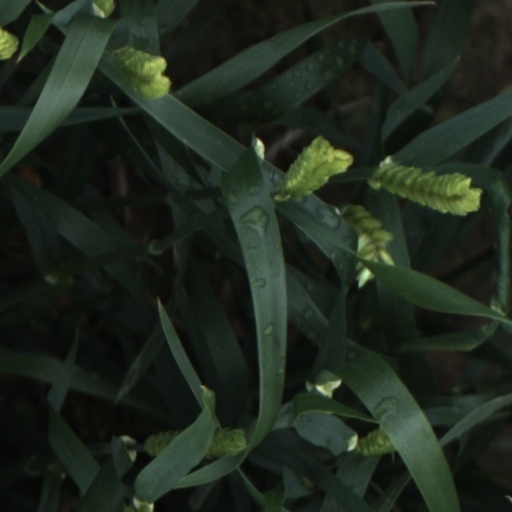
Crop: wheat